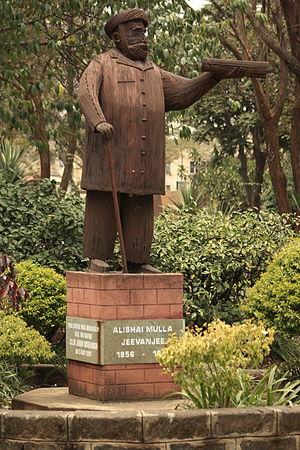
The Standard est un journal kenyan et est le plus ancien journal du pays. Il appartient au Standard Group, groupe qui gère également le Kenya Television Network, la Radio Maisha et The Nairobian. Le journal est l'un des plus influents de l'Afrique de l'Est.